Pettikadai

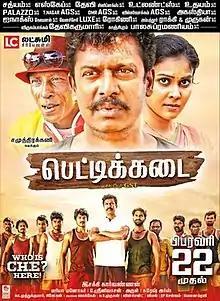
Poster

Pettikadai Indru Vidumurai (lit. Petty shop on holiday today) also simply known as Pettikadai (lit. Petty shop) is a 2019 Indian Tamil sports drama film written and directed by Esakki Karvannan. The film stars Veera, Samuthirakani, Chandini Tamilarasan and Varsha Bollamma in the lead roles. The film released on 22 February 2019 alongside "LKG" and "Kanne Kalaimaane".